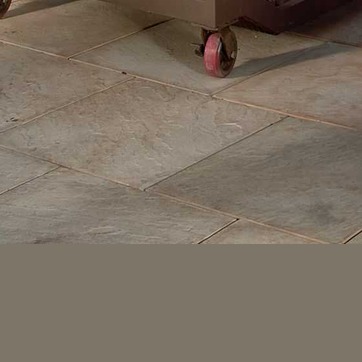
Material: stone